Aloe erinacea

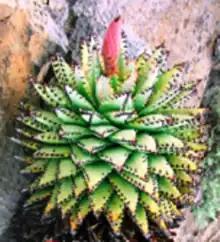
"Aloe erinacea"

This plant is sometimes classified as a subspecies or variety of the more common "Aloe melanacantha", which occurs just to the south of the Namibian border, in the Namaqualand of South Africa. However "Aloe erinacea" is also considered by many authorities to be simply a closely related sister species of its more common relative to the south, with the two forming a continuum.